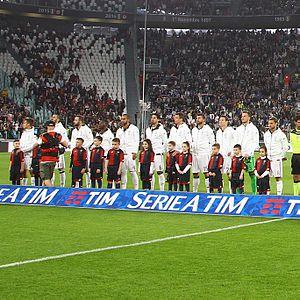
La saison 2016-2017 de la Juventus FC voit le club engagé dans quatre compétitions : la Serie A, la Coupe d'Italie, la Ligue des champions et la Supercoupe d'Italie.